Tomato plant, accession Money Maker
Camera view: horizontal (90 deg, fisheye); turntable rotation: 0 degrees
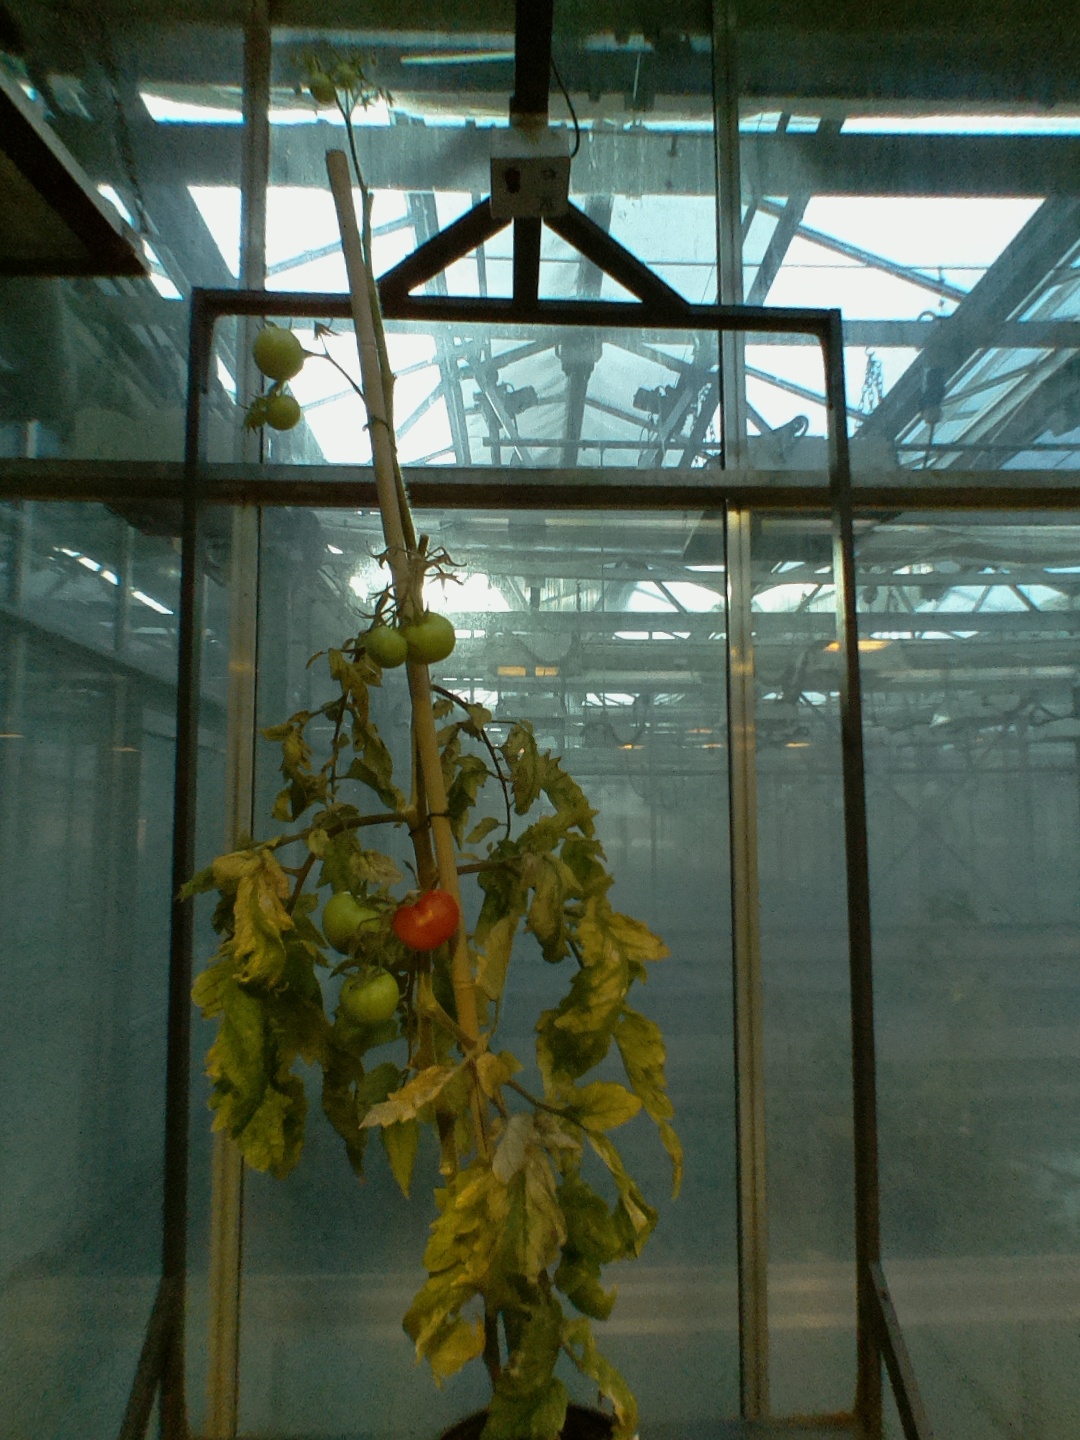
BBCH growth stage 81: 10%-20% of fruits show typical fully ripe color